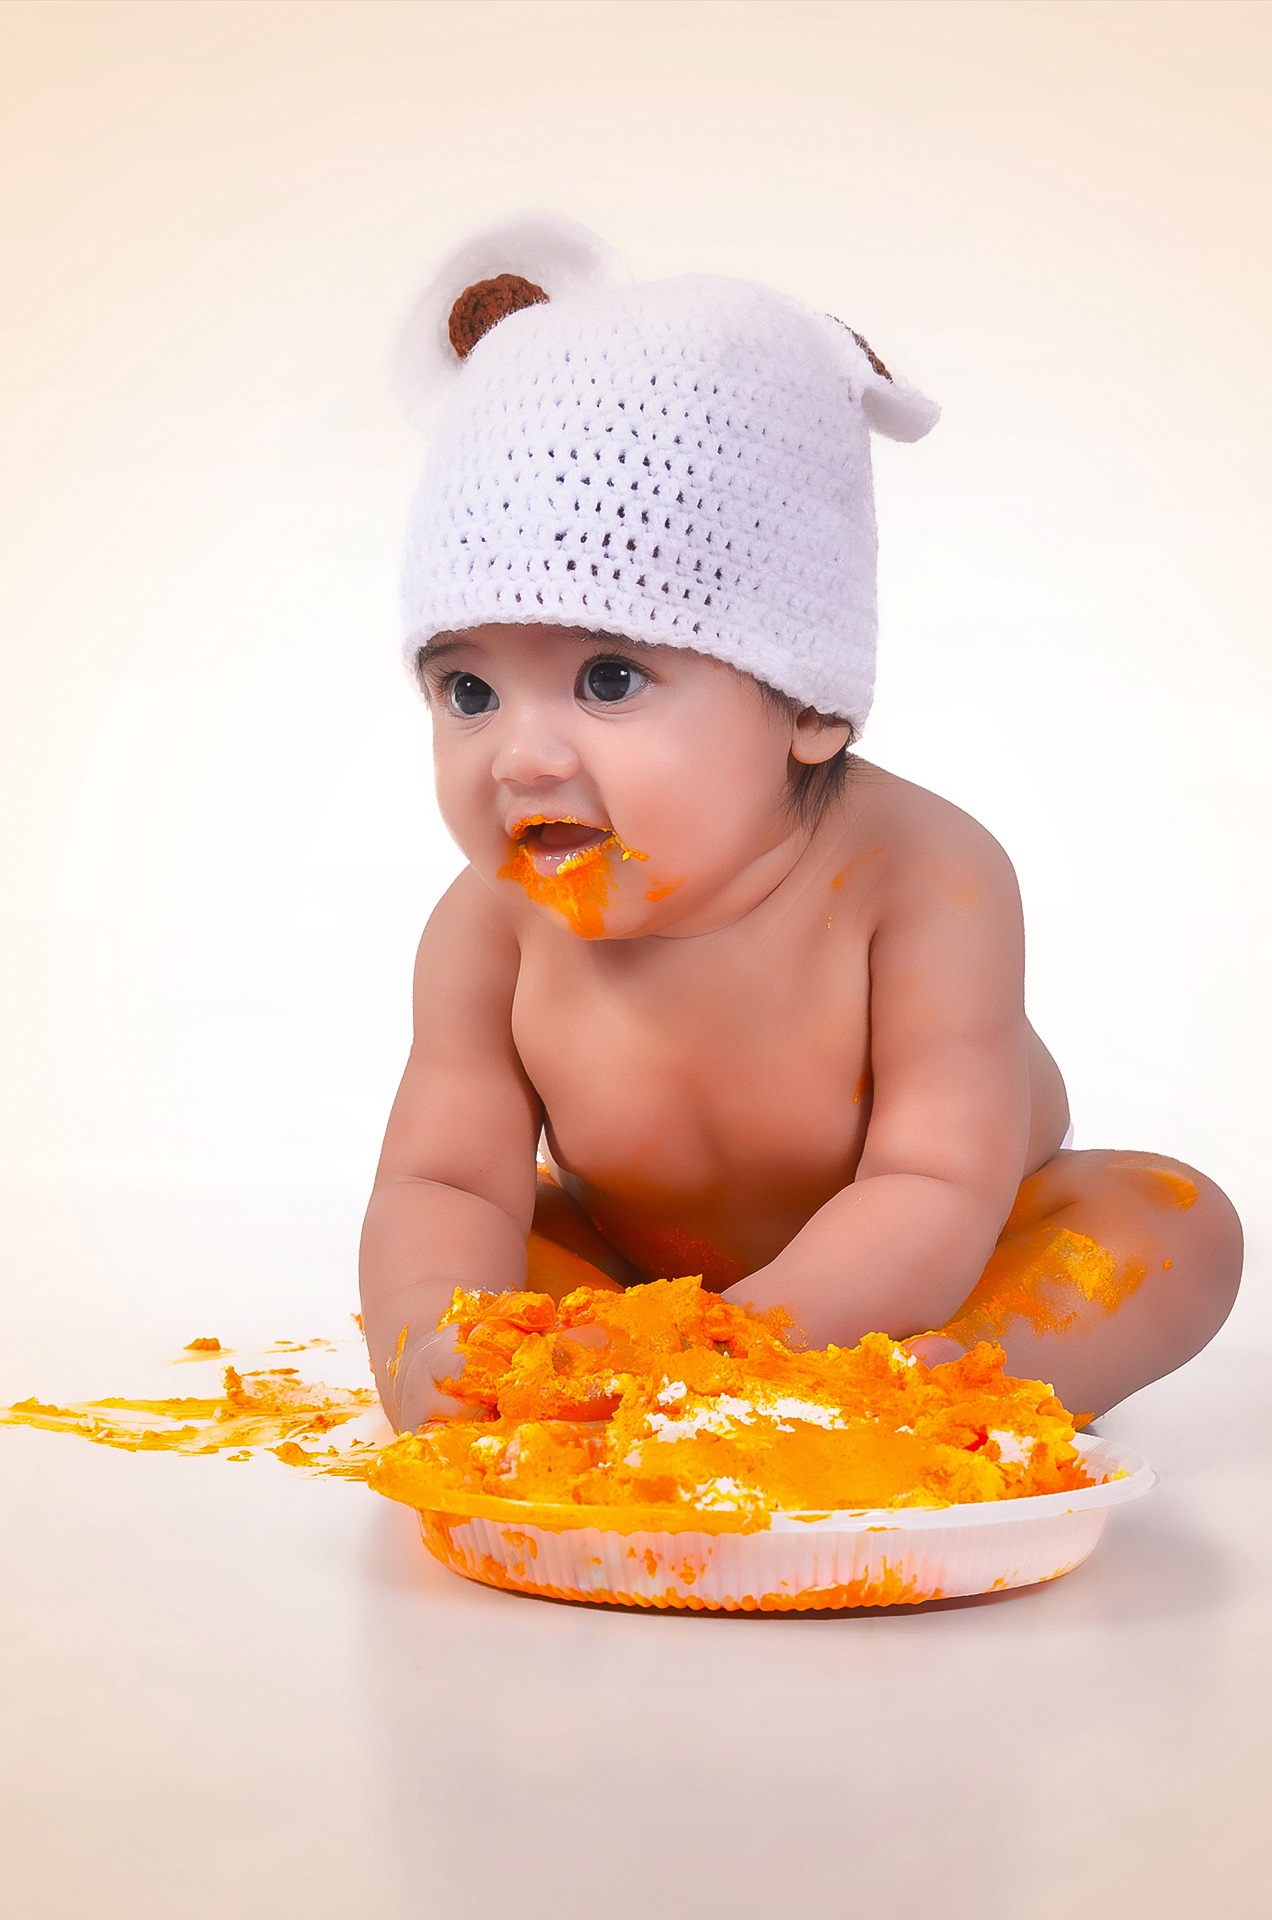
play, love, orange, pattern, child, playing, clothing, baby, life, son, infant, toddler, baby boy